Patti Smith

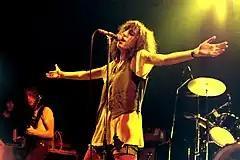
Smith performing in West Germany in 1978

In 1993, Smith contributed "Memorial Tribute (Live)" to the AIDS-benefit album "No Alternative".